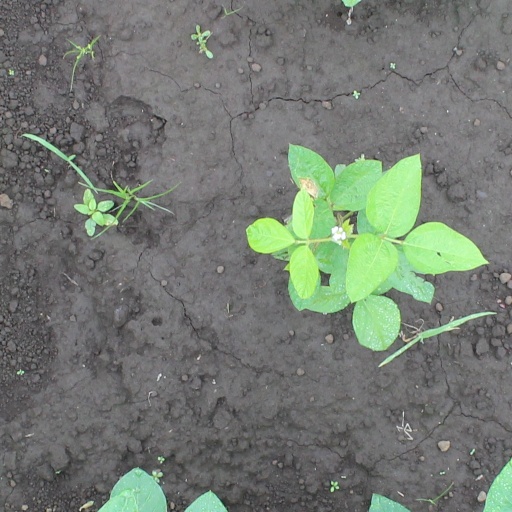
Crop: soybean